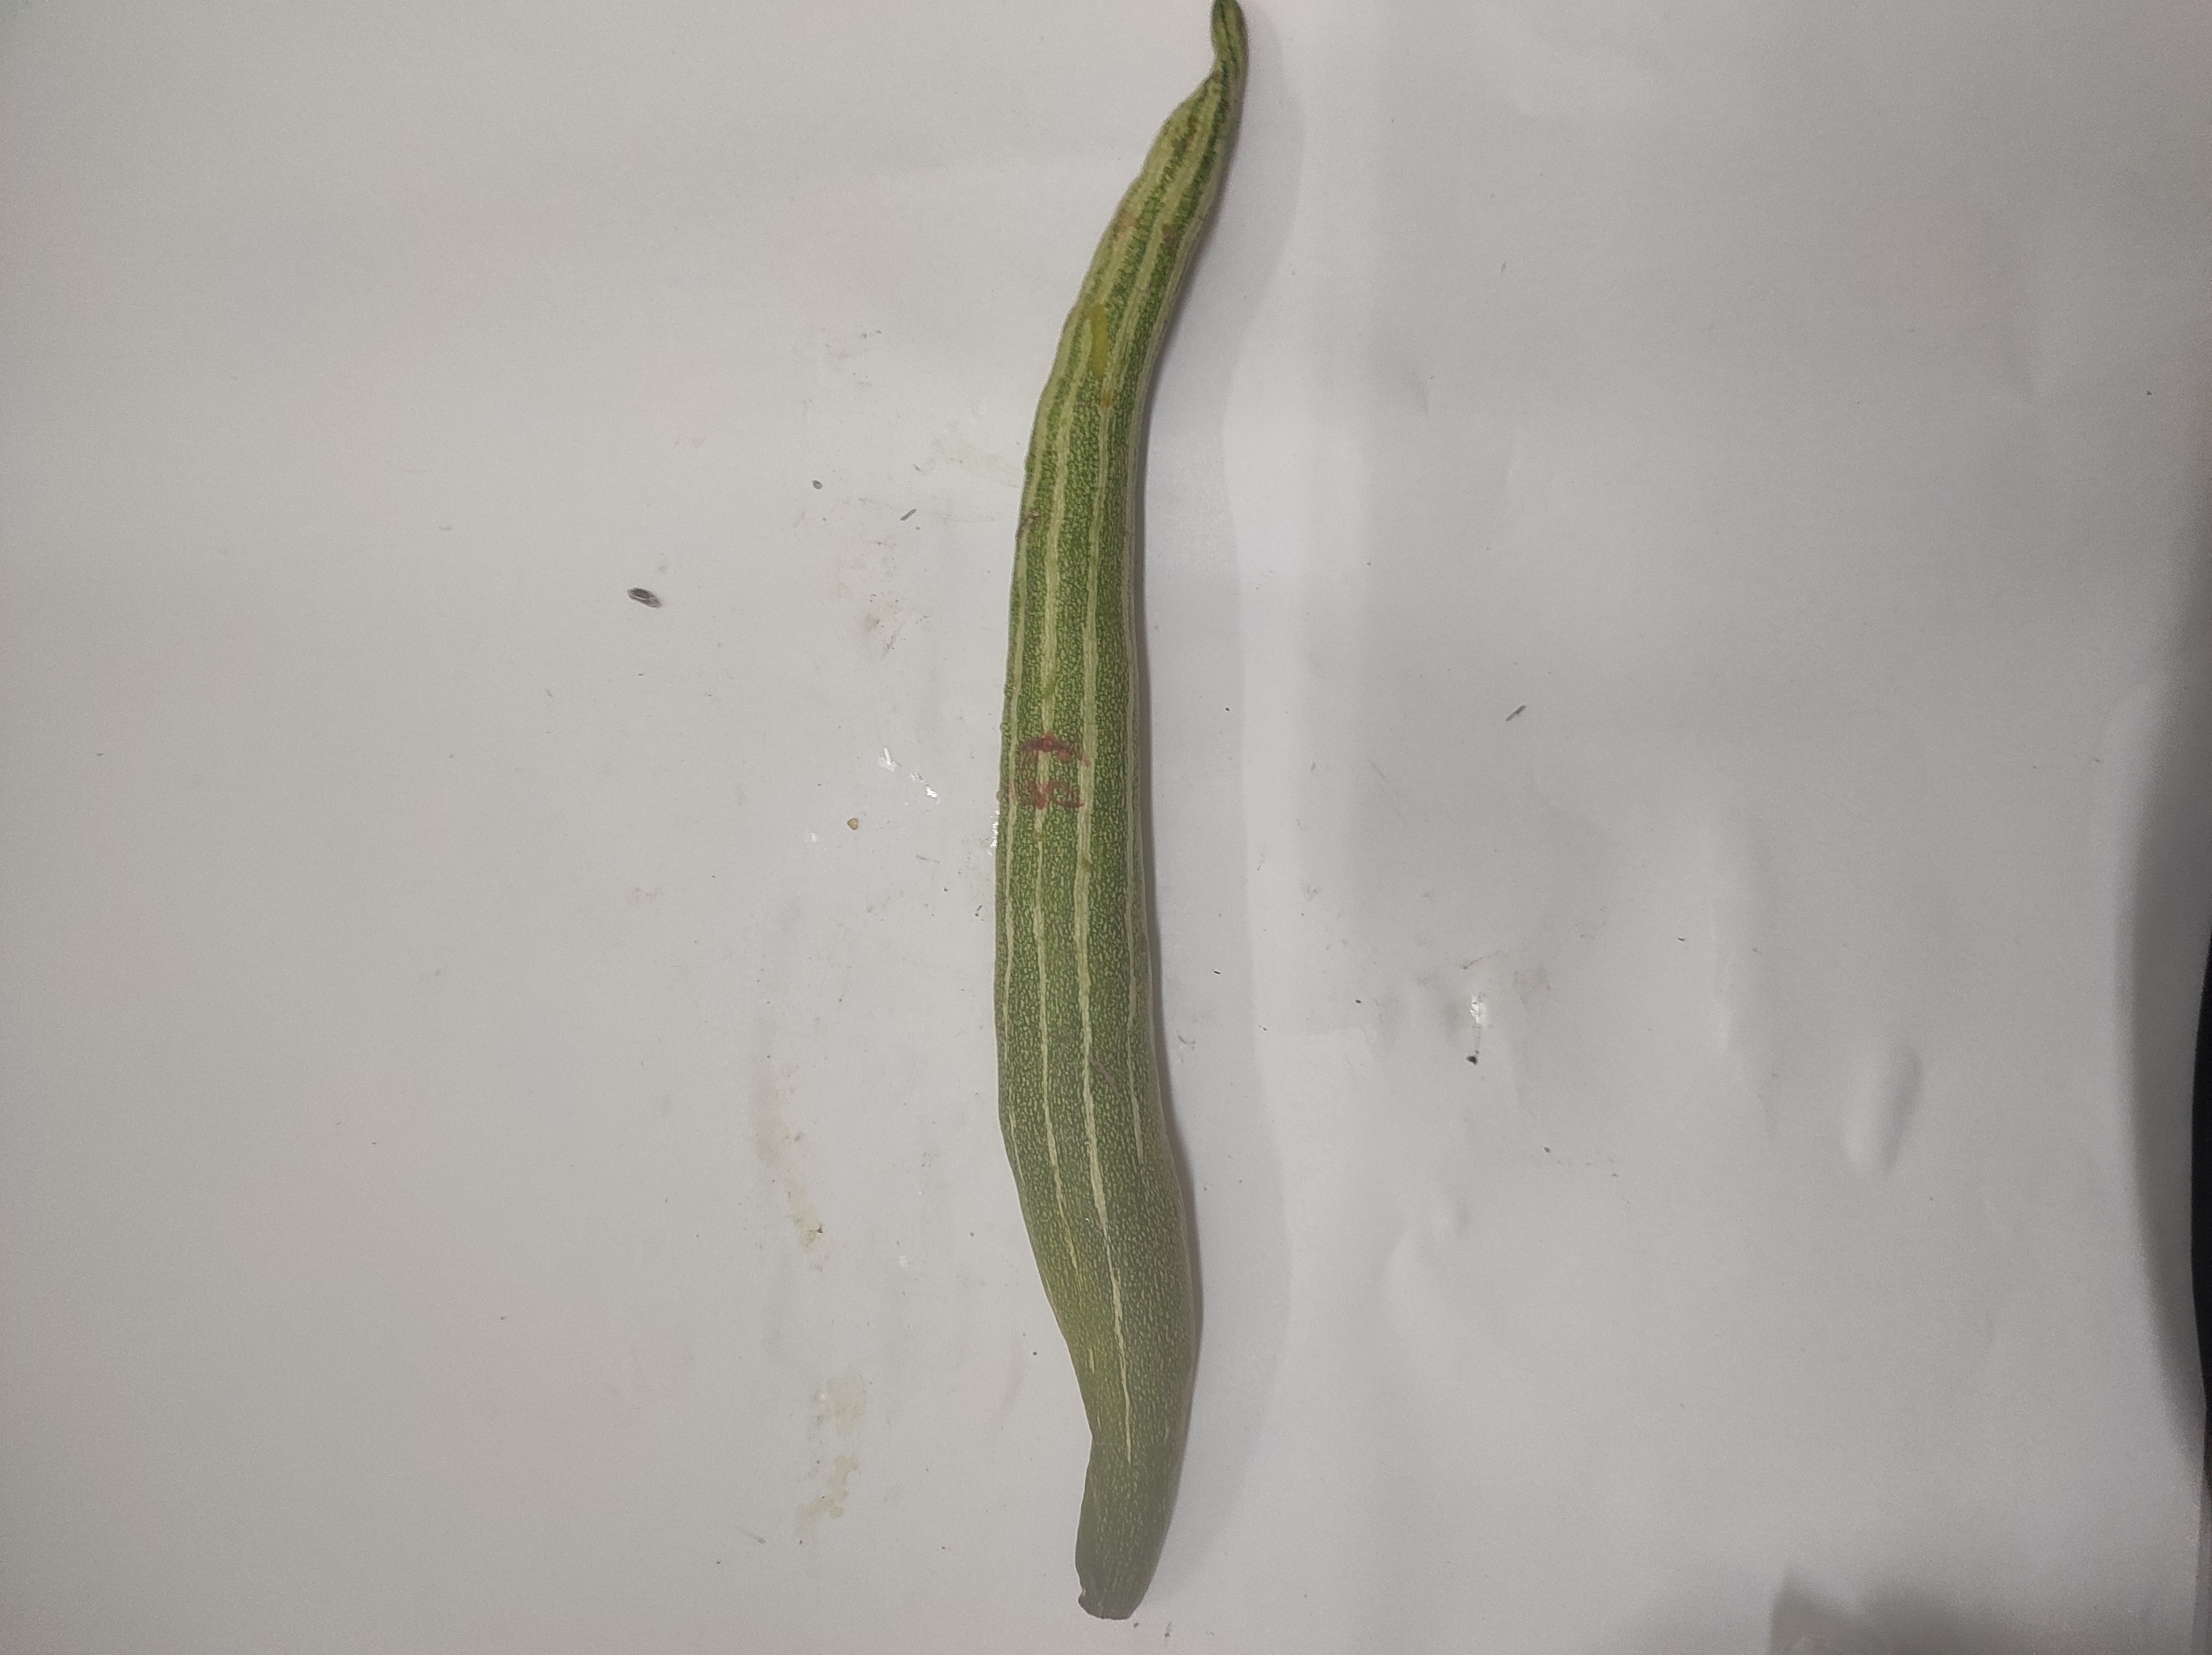
Crop: Snake Gourd
Condition: Severely Damaged